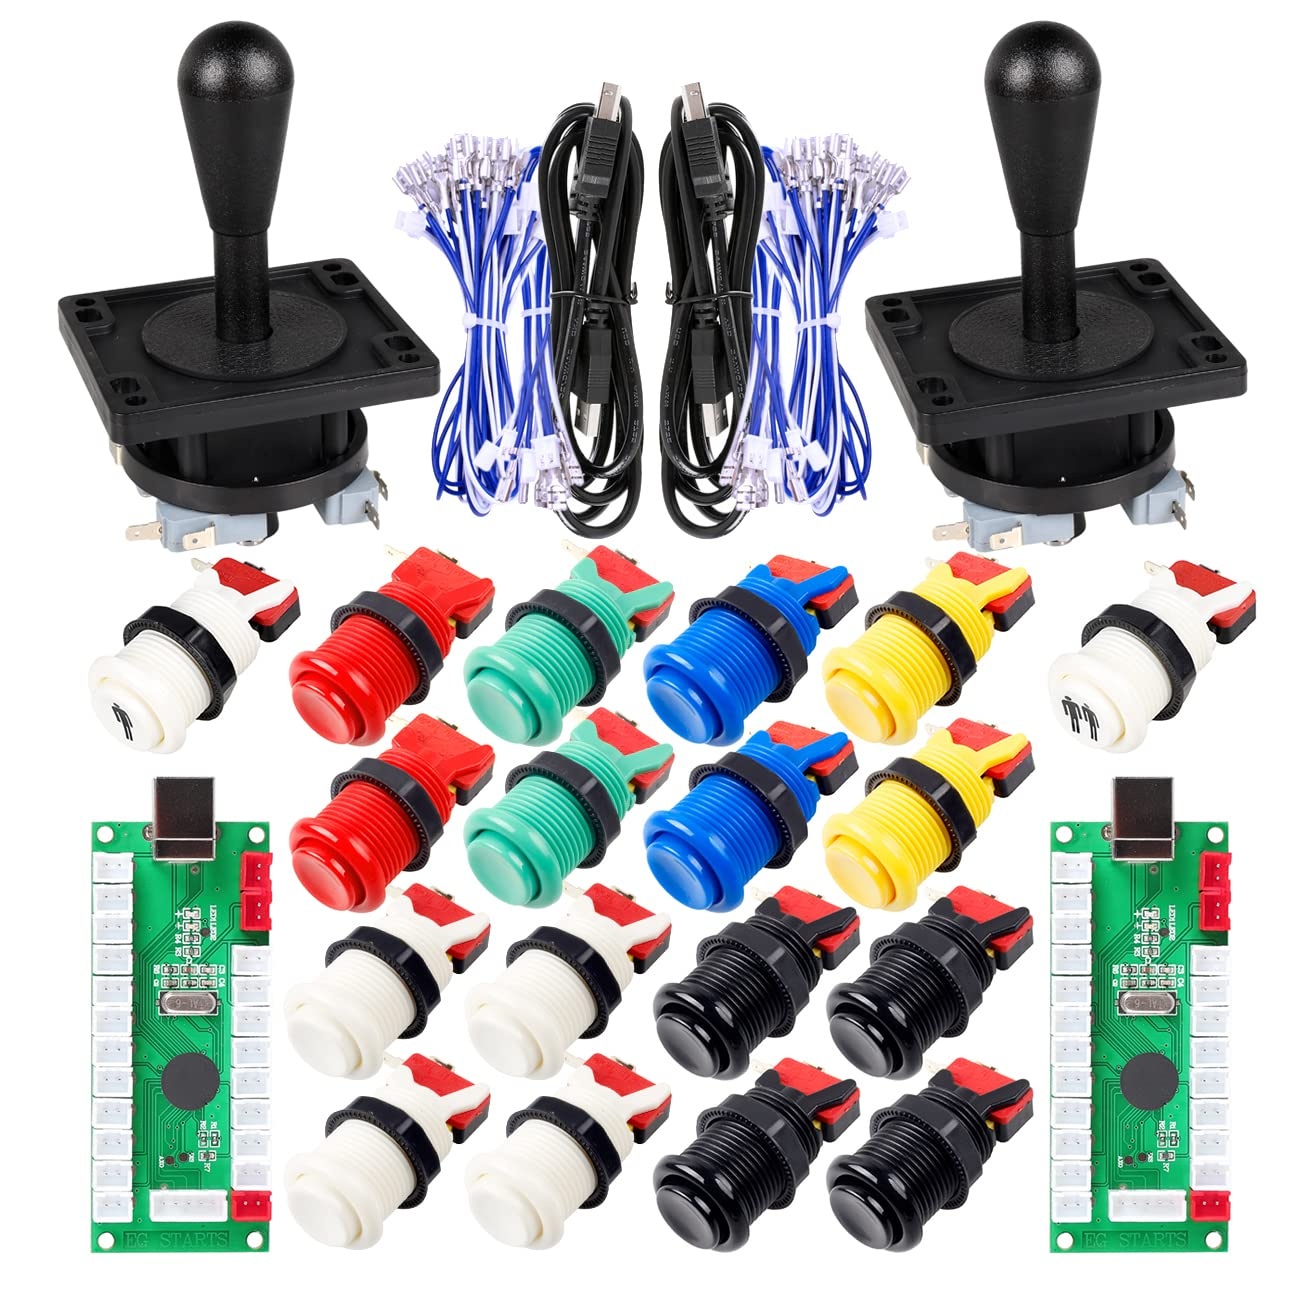
EG STARTS 2 Player Classic Arcade Game DIY Part for Mame USB Cabinet Zero Delay USB Encoder to PC Games 8 Way Joystick + 18x Arcade Push Buttons (Includ 1p / 2p Start Buttons) Multiple Colour Kits
Brand: EG STARTS Color: Multicolor Features: For wood or metal control panels and mount in 1-1/8" hole. Microswitches included and Microswitches tested to 10,000,000 cycles. Replace or build video arcade, emulator, and MAME cabinet controls. 100% Zero Delay USB Interface PCB! Support Auto-Fire Mode! Perfect Kit for 2Player Arcade PC Game DIY Mame! Binding: CD-ROM Part Number: 2/MS-DIY-MIX-BUT EAN: 0710525507631 Package Dimensions: 9.2 x 6.3 x 5.0 inches
Brand: EG STARTS
Category: Electronics > Arcade Equipment > Video Game Arcade Cabinet Accessories > Control Panels